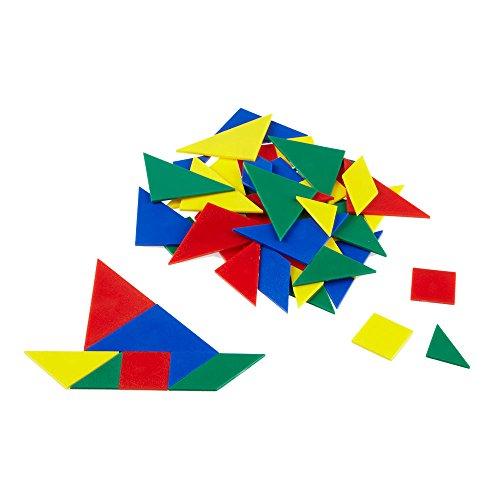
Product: hand2mind Plastic Tangrams, Manipulative Set for Math Puzzles (Pack of 24)
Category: Toys & Games | Puzzles | Brain Teasers | Assembly & Disentanglement Puzzles
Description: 24 sets of tangrams, each set has 7 pieces that make a square.
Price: $23.62
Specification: Shipping Weight: 2.6 pounds (View shipping rates and policies)|ASIN: B01D9KHU1E|Item model number: 1516|    #657    in Assembly & Disentanglement Puzzles    |    #4514    in Preschool Puzzles